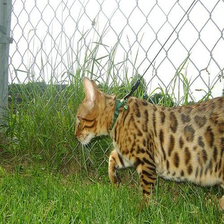
Species: cat
Breed: Bengal